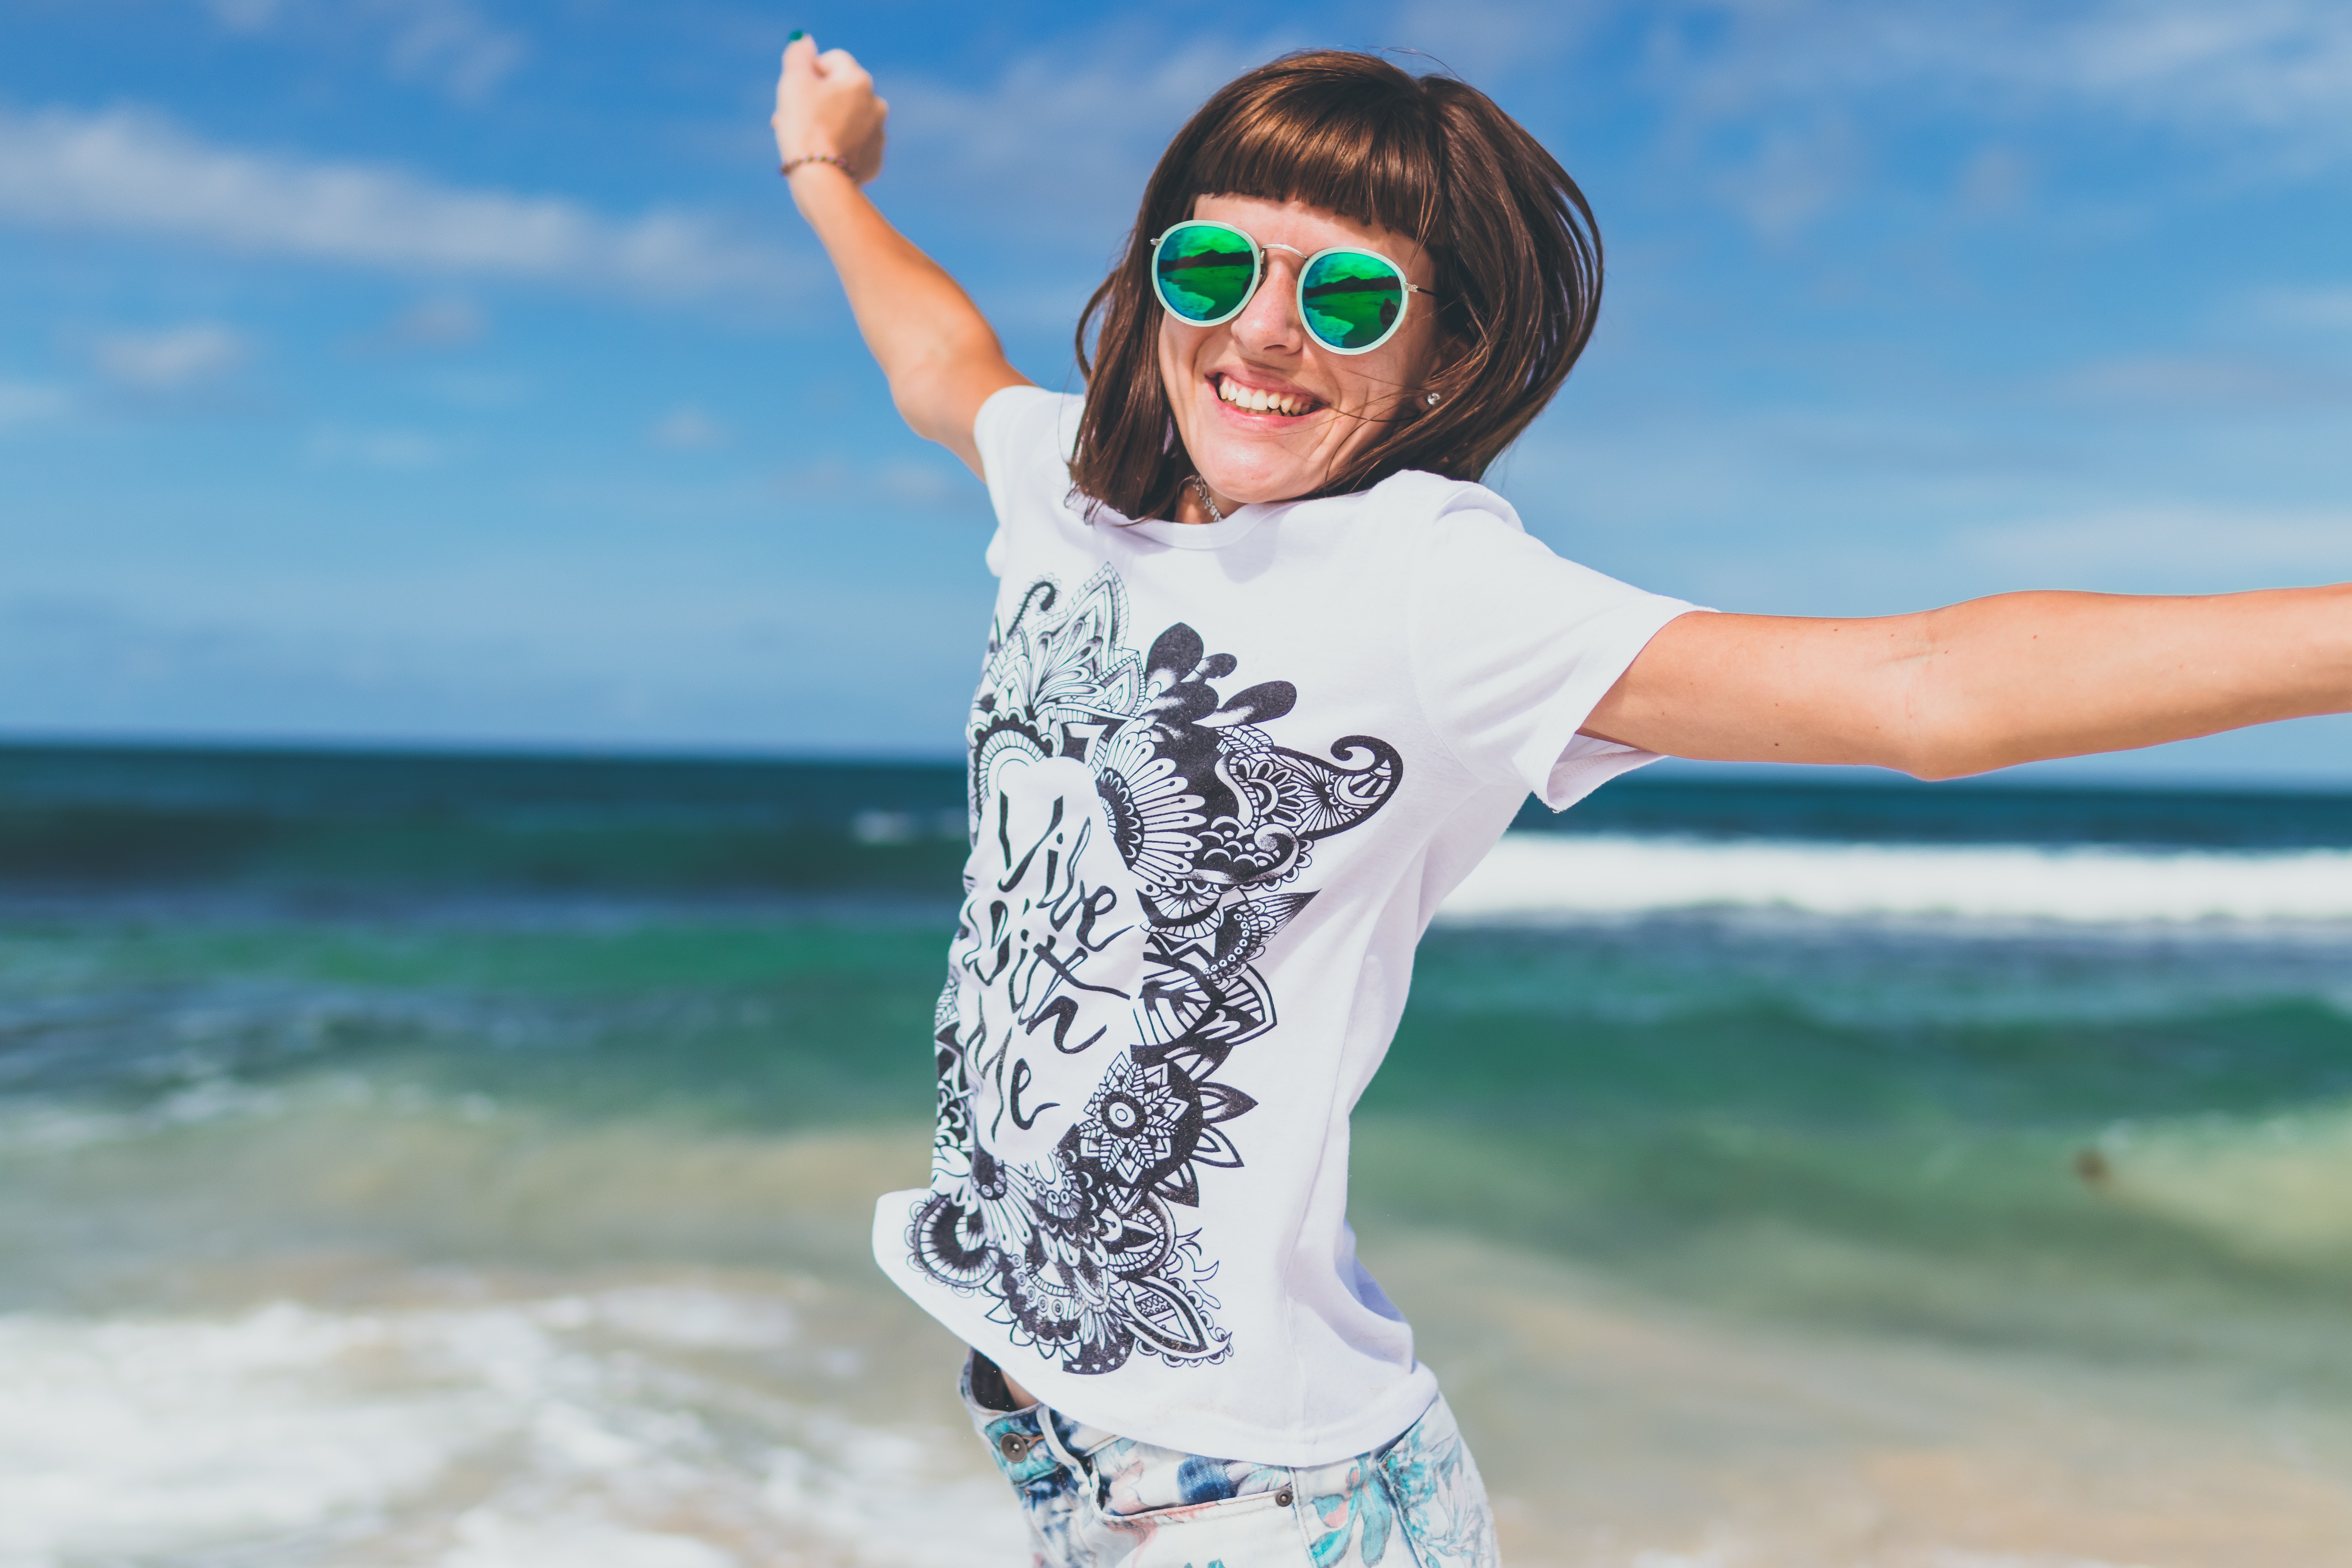
fun, vacation, shoulder, summer, eyewear, happy, cool, arm, sleeve, t shirt, smile, leisure, sea, sunglasses, glasses, ocean, top, swimwear